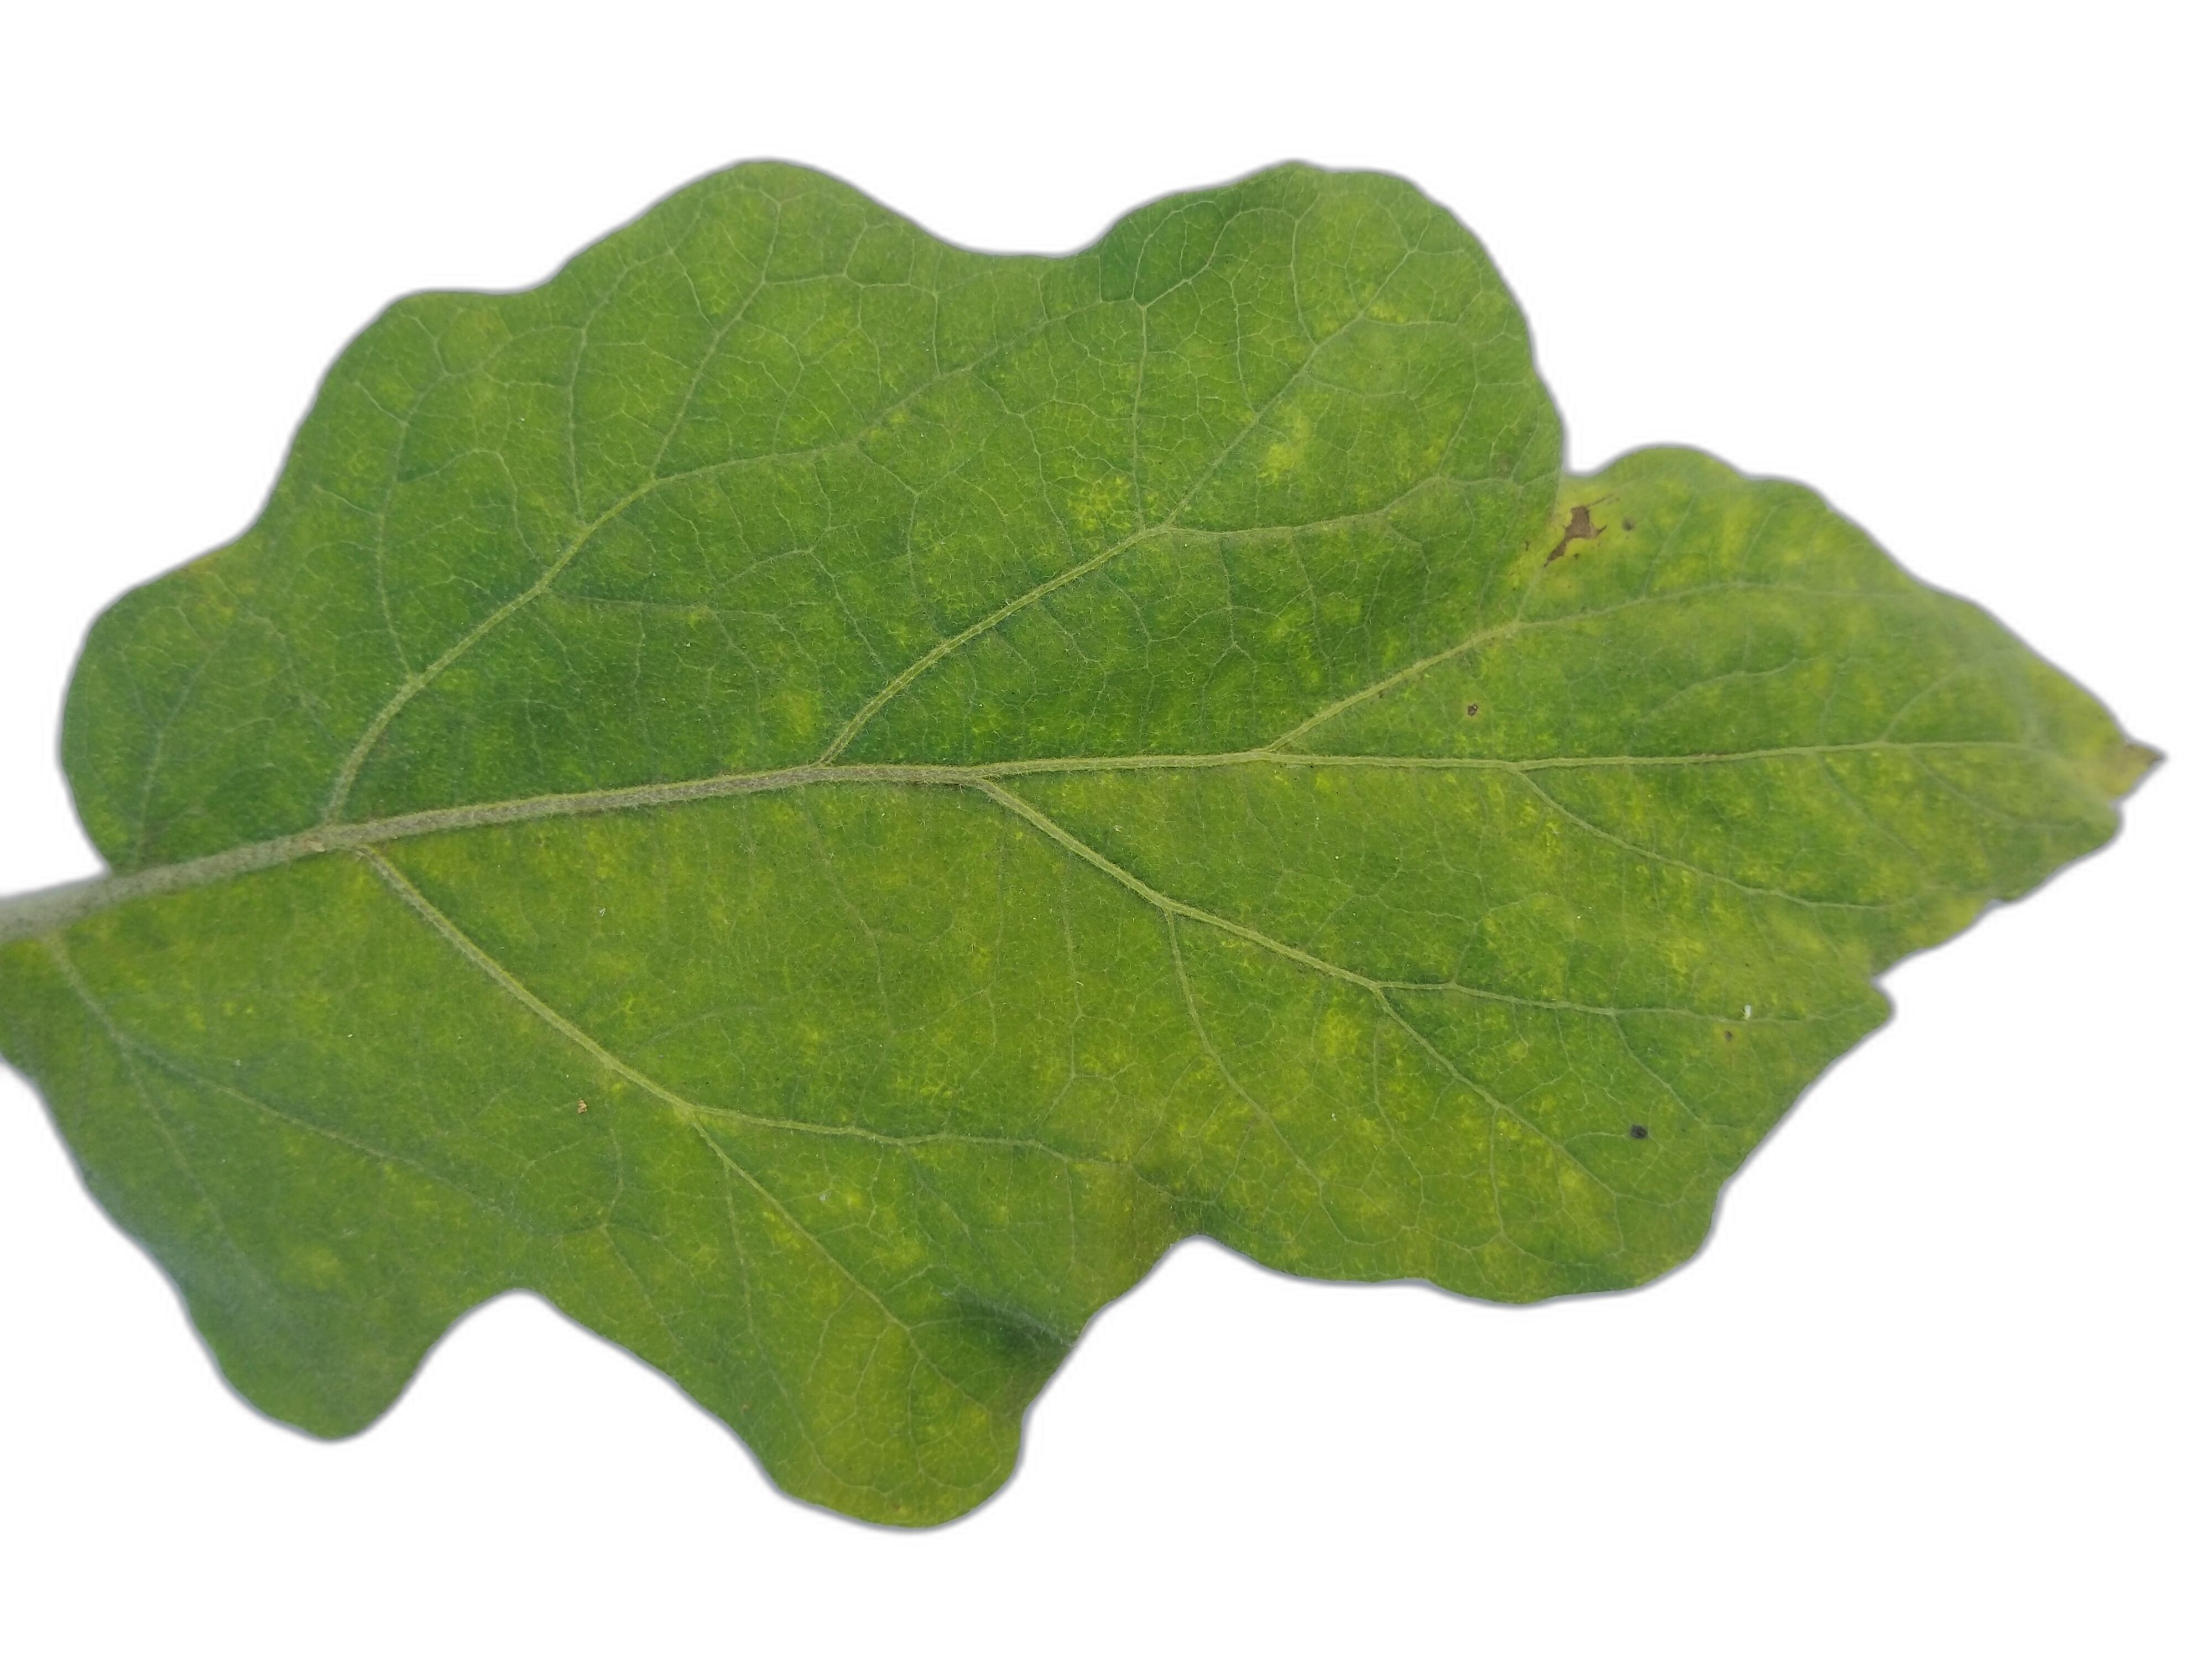
Label: Healthy Leaf